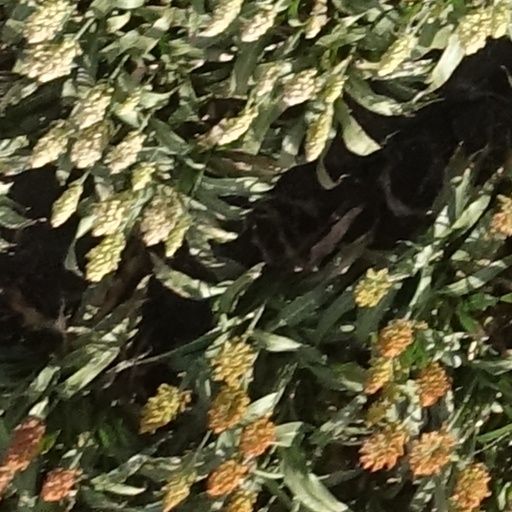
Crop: sorghum